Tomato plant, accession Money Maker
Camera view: tilt-top (135 deg); turntable rotation: 90 degrees
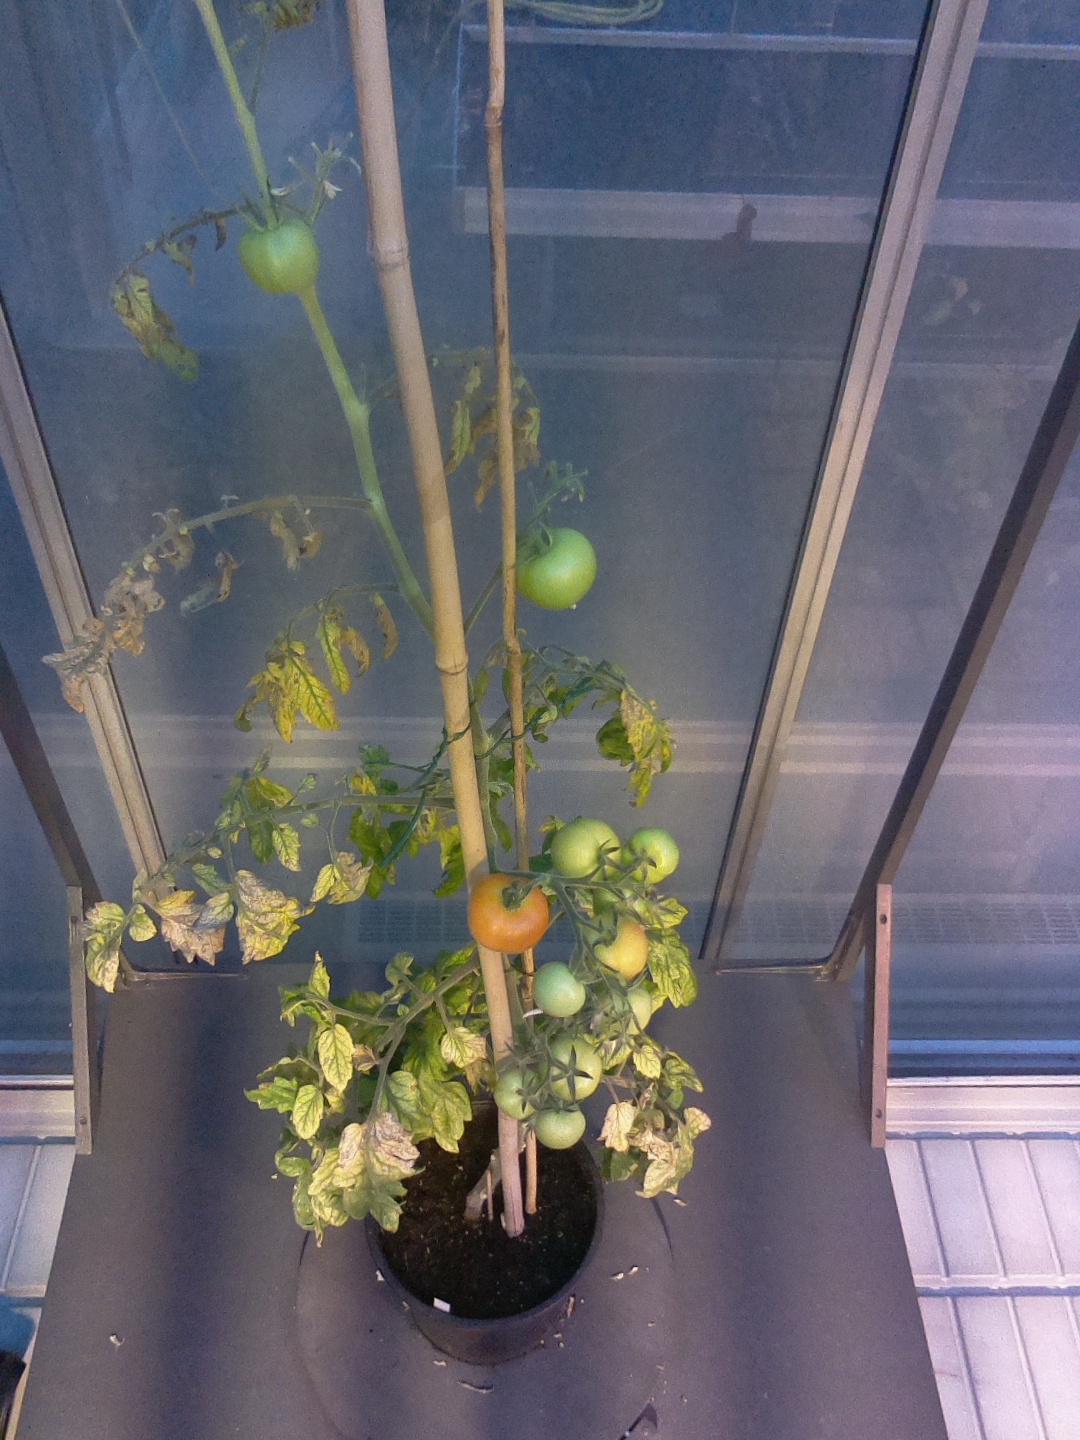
BBCH growth stage 80: fruits start showing typical ripe color (orange -> red)